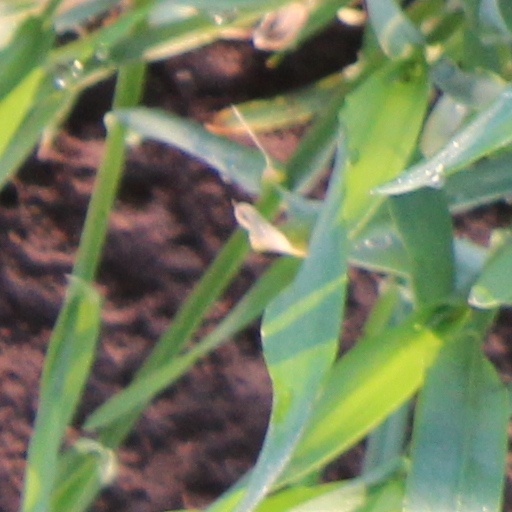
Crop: wheat